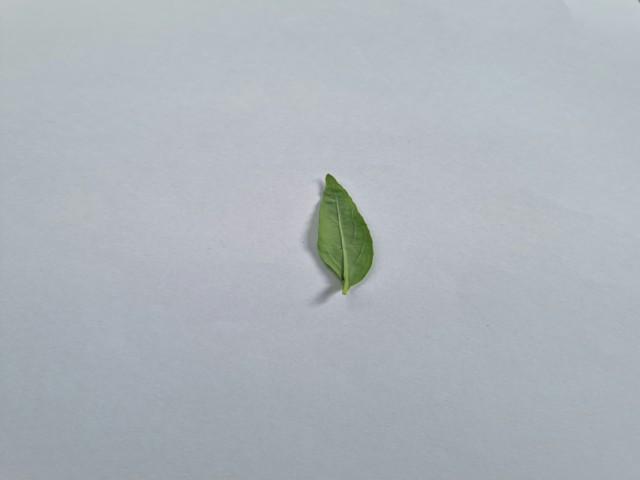
Plant: kalomegh